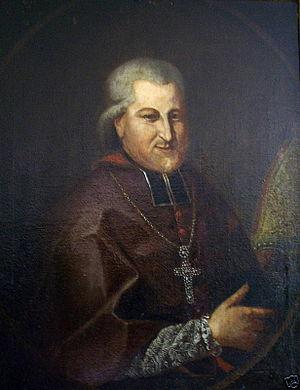
Freising ou Frisingue en français est une ville allemande de Bavière de 47 000 habitants. Située au nord de Munich, elle est baignée par l’Isar. L'aéroport Franz-Josef-Strauß de Munich se trouve sur le territoire de cette commune.